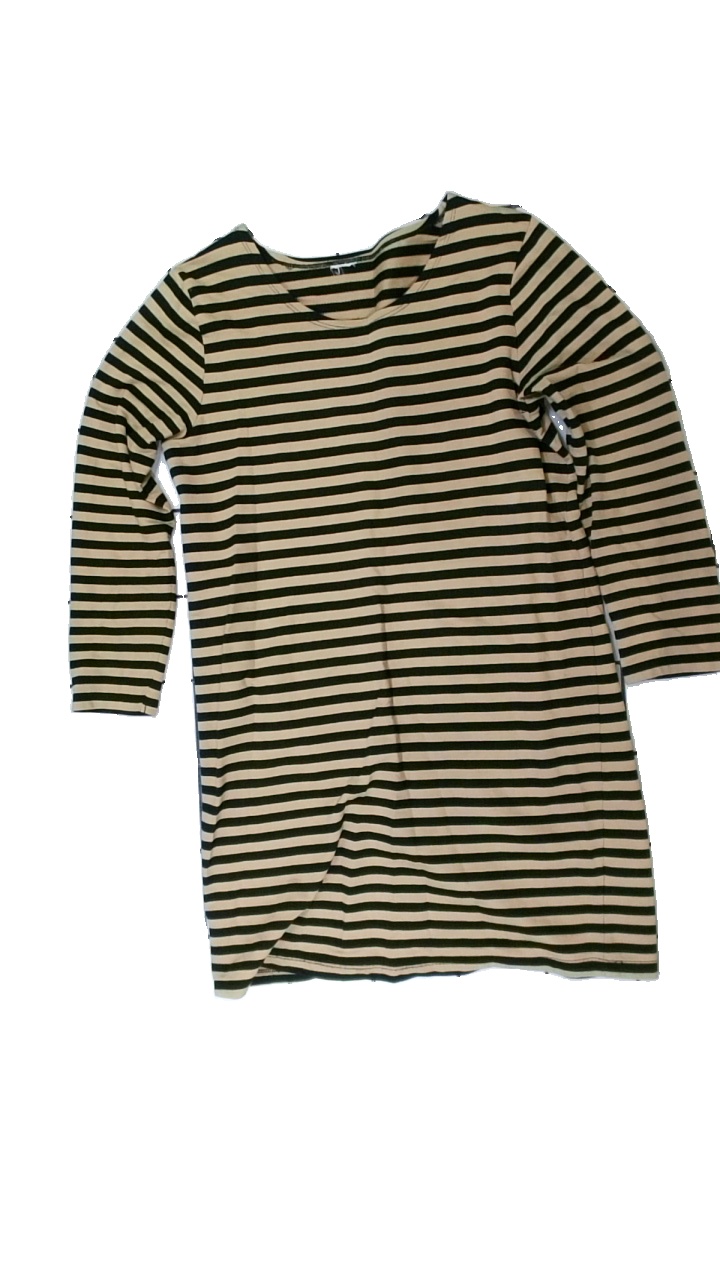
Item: Dress (Ladies)
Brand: Monki
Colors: Black, Brown
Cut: Regular
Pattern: Striped
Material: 100% cotton
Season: All
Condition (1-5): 4
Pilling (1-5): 5
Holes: Minor
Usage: Reuse
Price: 50-100